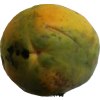
Label: papaya